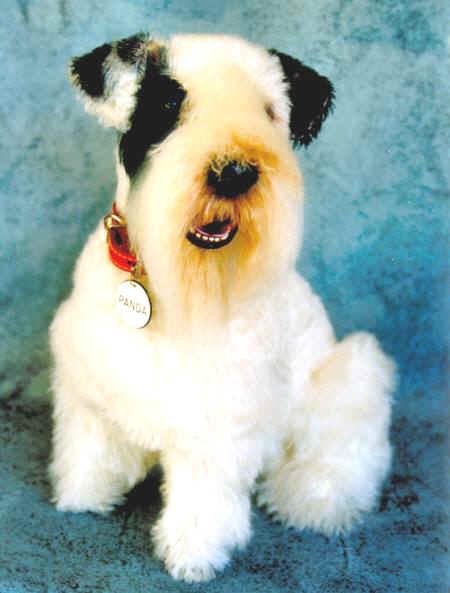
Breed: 211-n000058-Sealyham_terrier